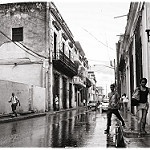
Label: street